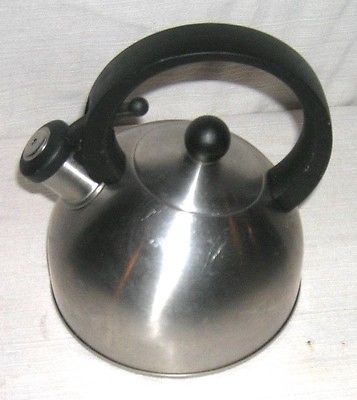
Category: kettle